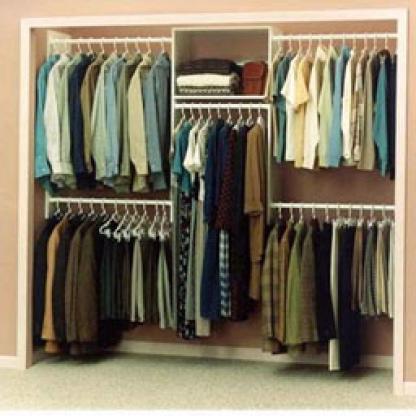
Scene: Indoor